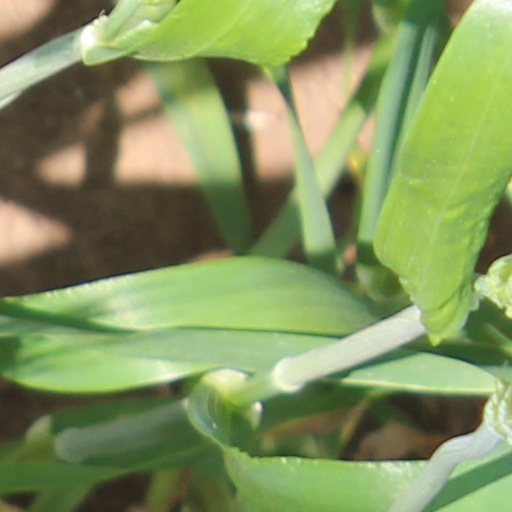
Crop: wheat